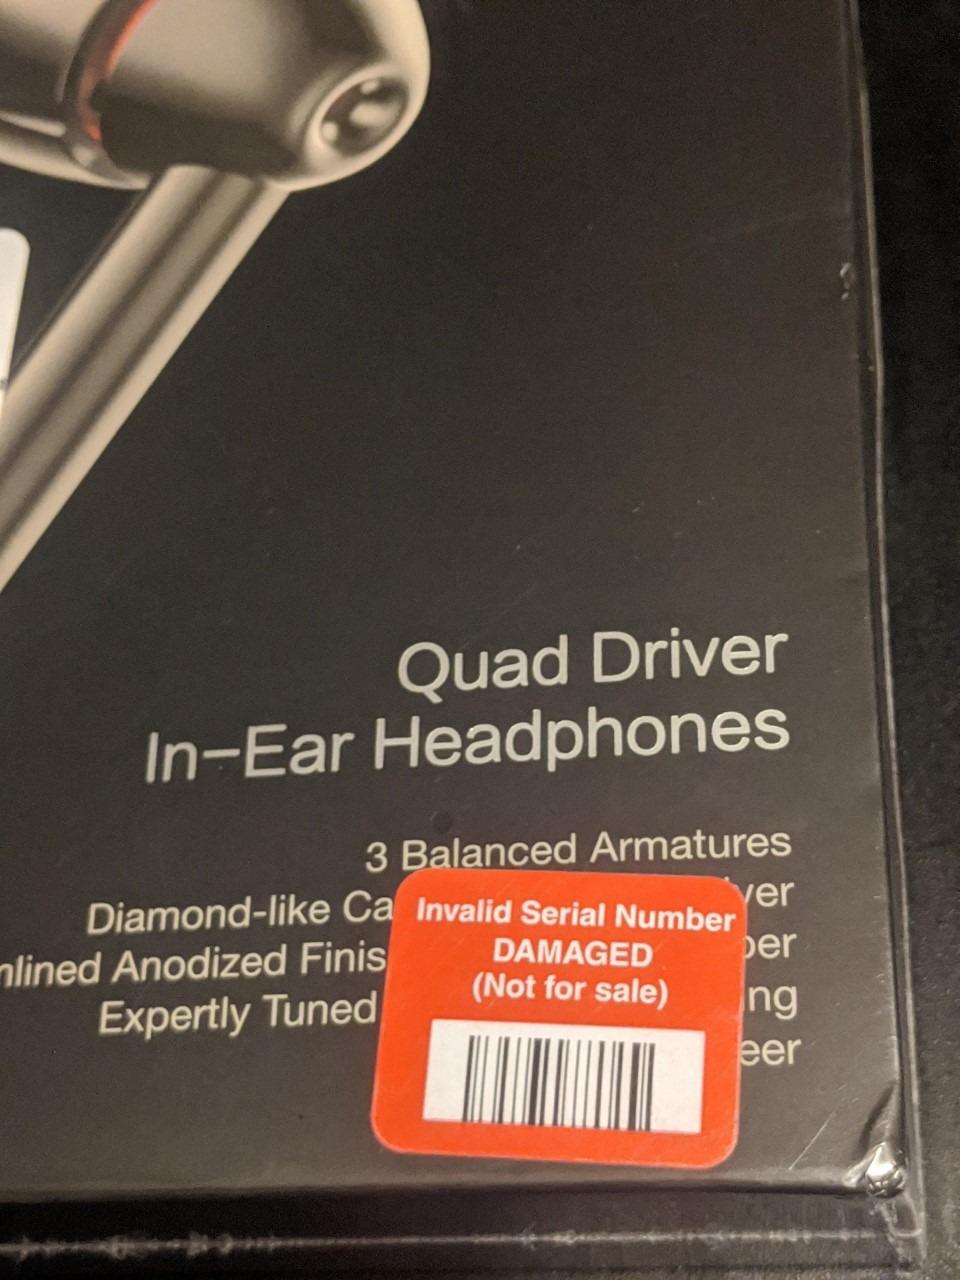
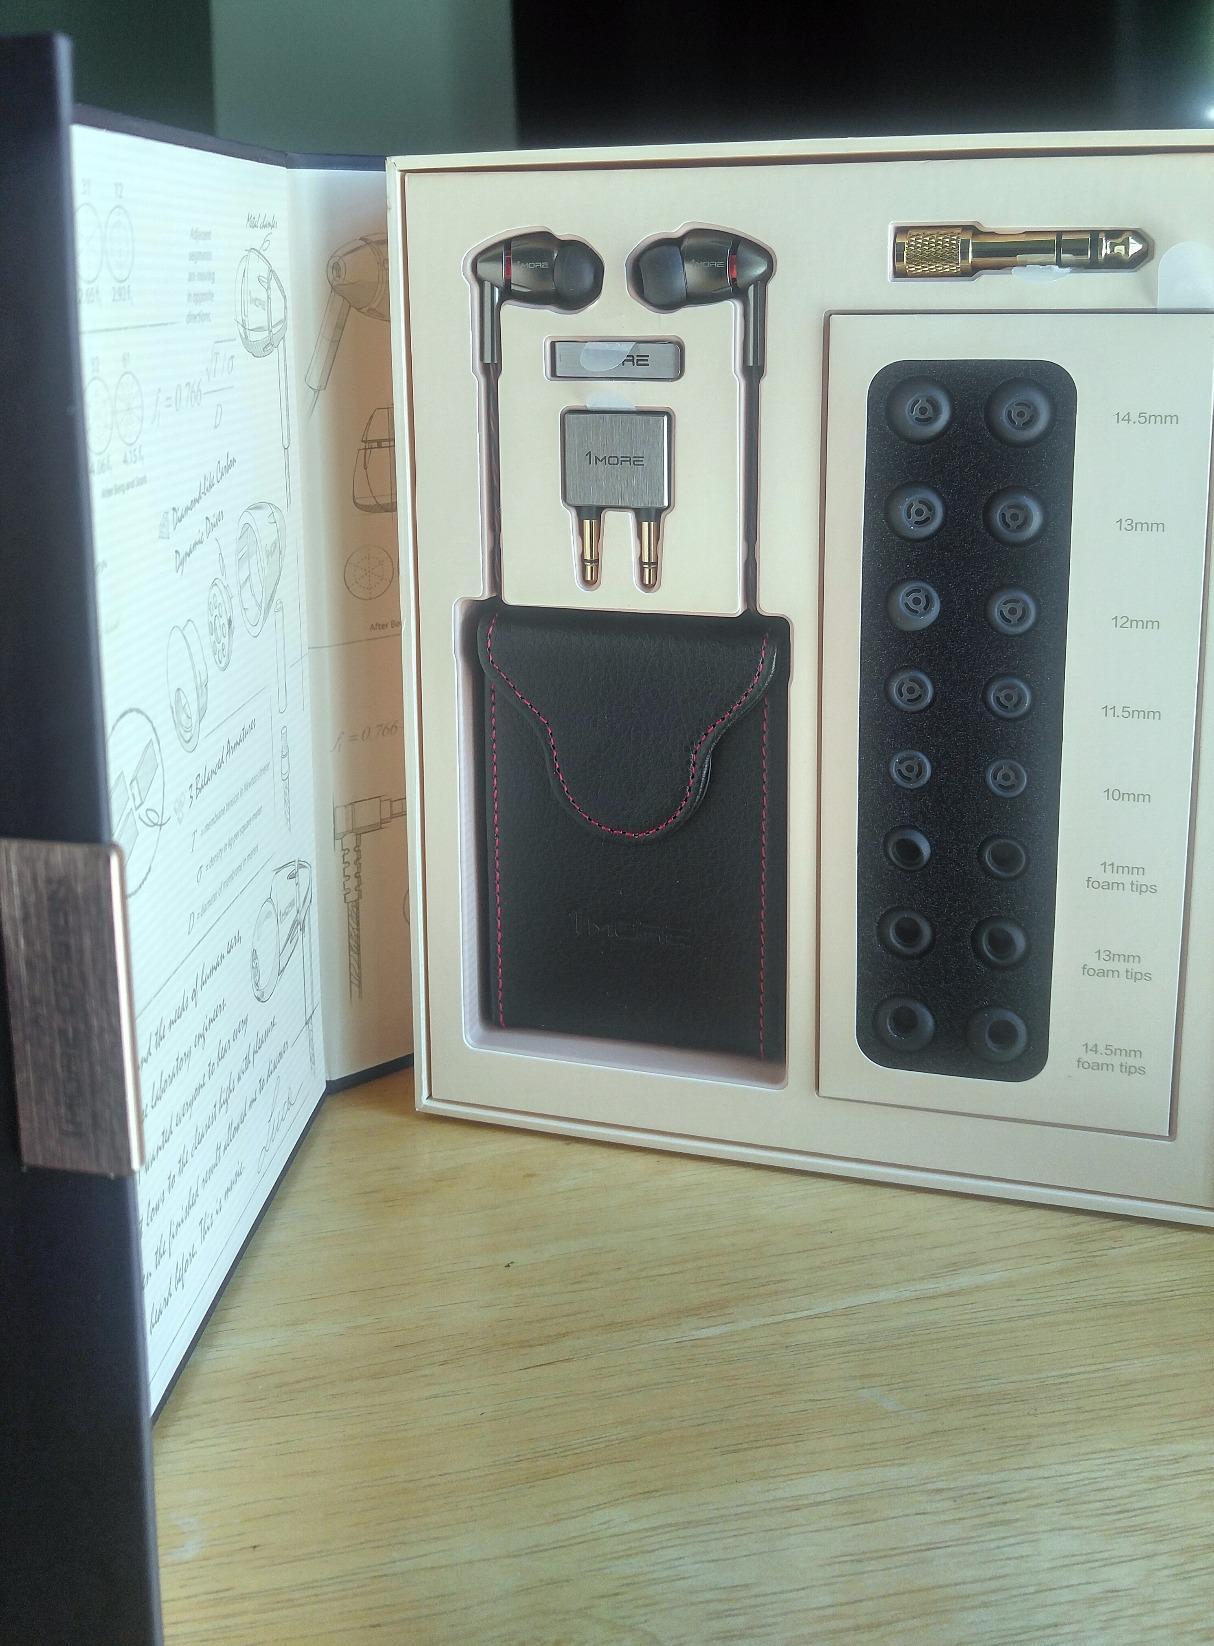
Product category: headphones
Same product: yes